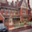
Label: house